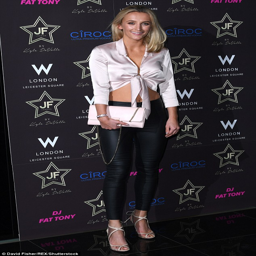
looking good : she further highlighted her slimline physique in a high - waisted pair of black trousers